Gullstein Church

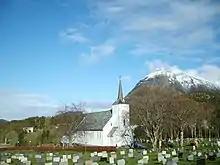
View of the church

Gullstein Church is a parish church of the Church of Norway in Aure Municipality in Møre og Romsdal county, Norway. It is located in the village of Gullstein, on the western coast of the island of Tustna. It is the main church for the Tustna parish which is part of the Ytre Nordmøre prosti (deanery) in the Diocese of Møre. The white, wooden church was built in a long church design in 1869 by the architect Christian Christie. The church seats about 300 people.